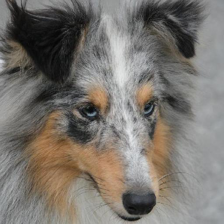
Label: animals